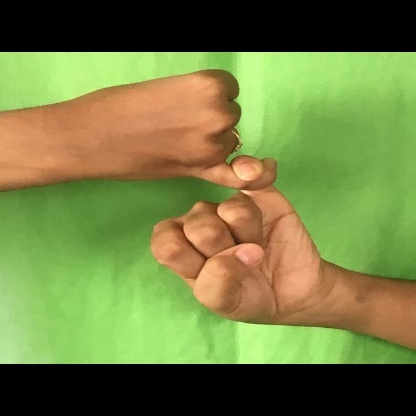
Mudra: Kilaka